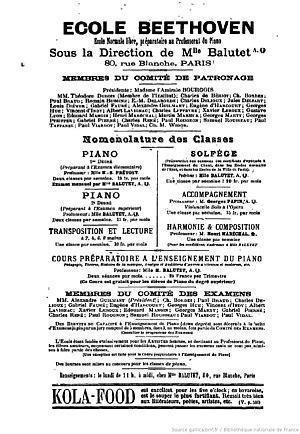
annonce pour l'École Beethoven (créée et dirigée par Marguerite Balutet) parue dans l'Annuaire des artistes et de l'enseignement dramatique et musical de 1899
Marguerite Balutet est une pianiste, compositrice et pédagogue française née à Paris le 1ᵉʳ juillet 1853 et morte dans la même ville le 20 août 1928.